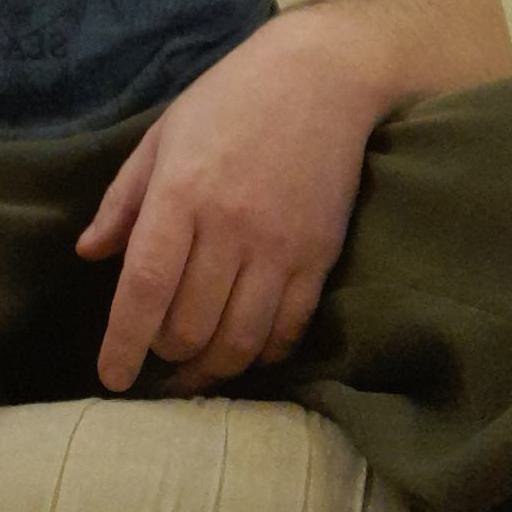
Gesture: no_gesture